NZR D class (1874)

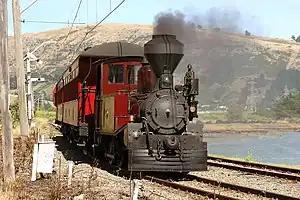
D 140, preserved and in operation at the Ferrymead Railway

NZR D class steam tank locomotives operated on New Zealand's national railway network. The first entered service in 1874 all had been withdrawn by the end of 1927, which allowed the D classification to be used again in 1929.